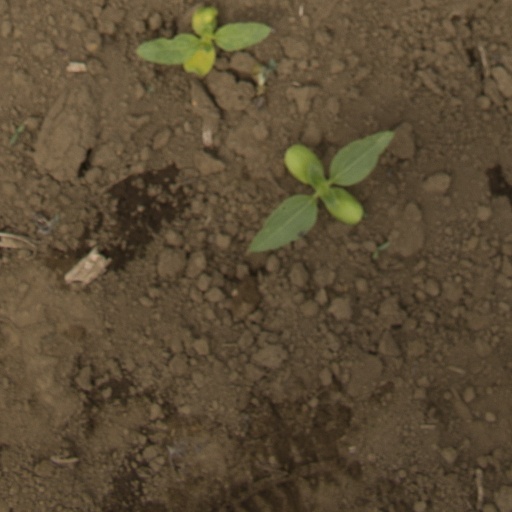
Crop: Jerusalem artichoke